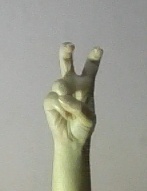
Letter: toot